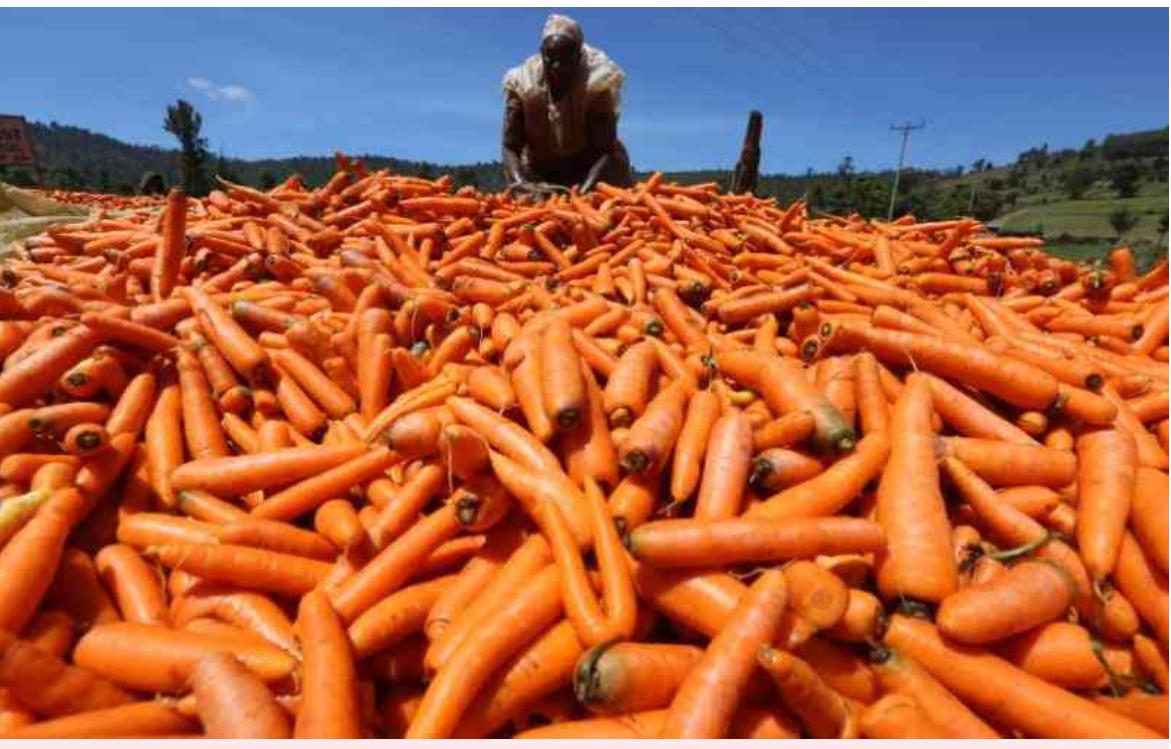
Mkulima wa zao la karoti, baada ya mavuno ya karoti zilizokua na ubora wa hali ya juu, ambazo hazijaathiriwa na wadudu zipo tayari kwa ajili ya upakiaji kuelekea sokoni.